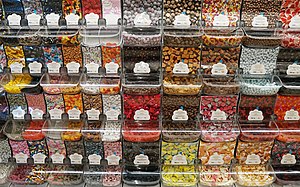
Candyking
Bland selv slik fra Candyking i et supermarked.
Candyking er et svensk firma, der markedsfører bland selv slik i Finland, Norge, Sverige, Polen, Danmark, Storbritannien og Irland.